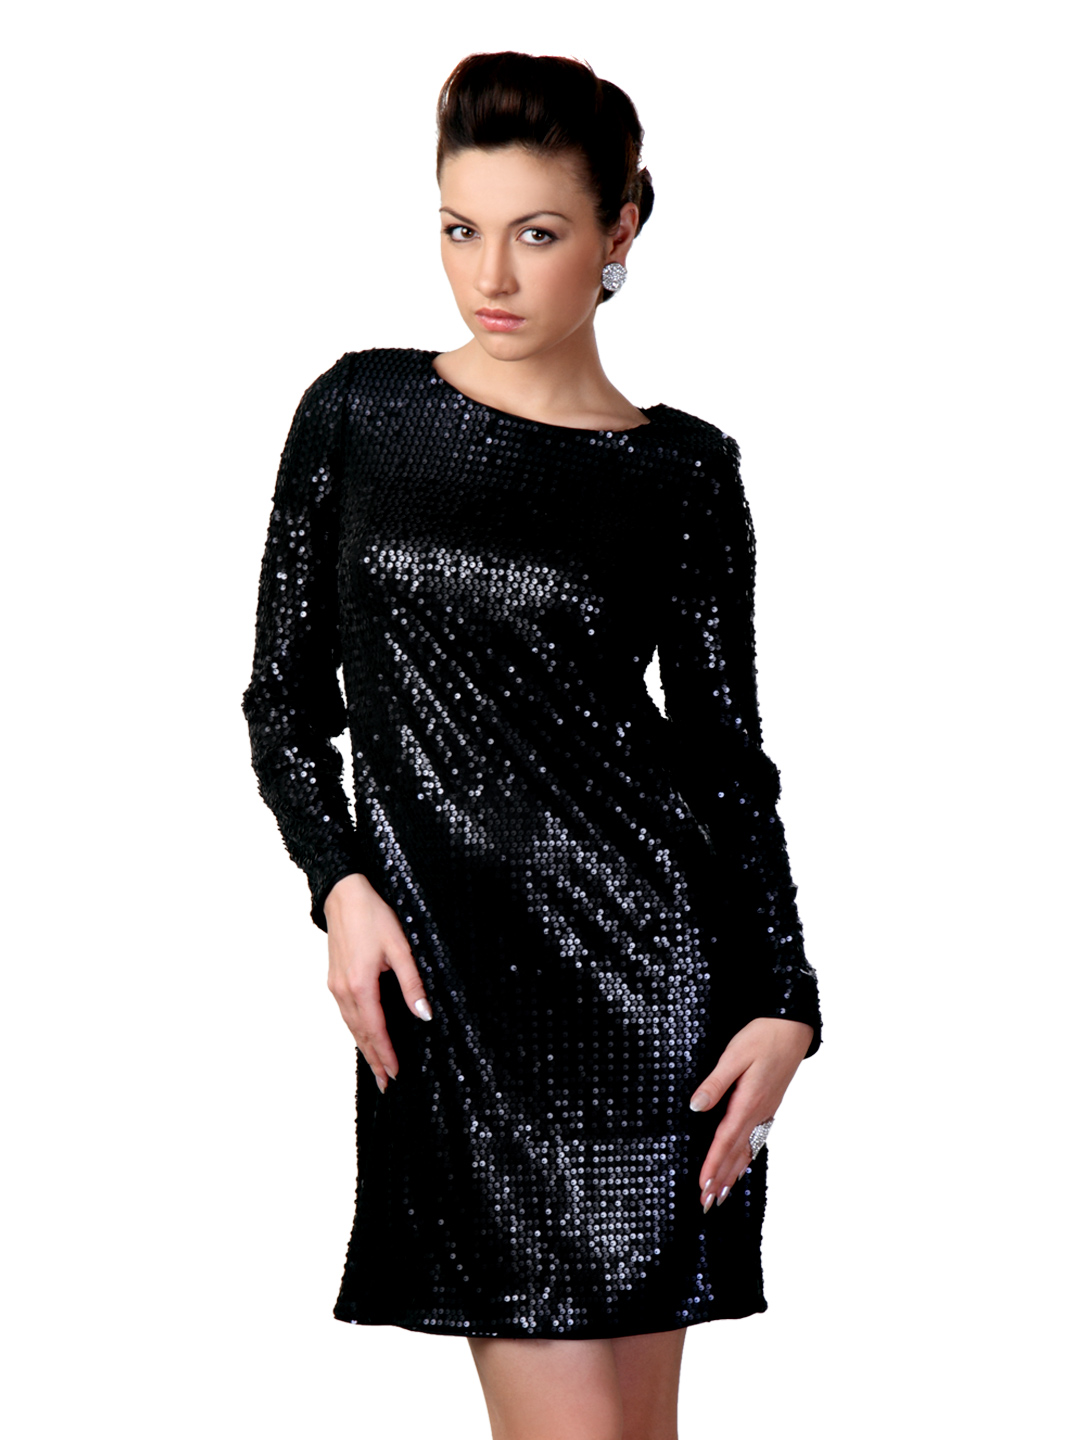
Avirate Black Dress
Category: Apparel / Dress / Dresses
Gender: Women
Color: Black
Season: Fall 2012
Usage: Party